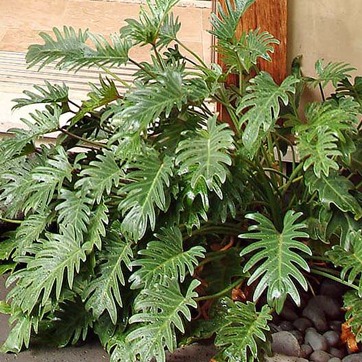
Material: foliage